Jacob Woodruff House

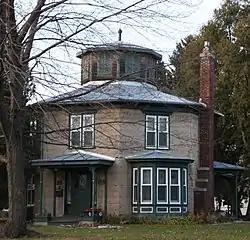

The Jacob Woodruff House is a two-story octagonal house constructed of concrete walls, featuring a large, windowed cupola, and metal roof. It is located in Ripon in the U.S. state of Wisconsin, and is listed on the National Register of Historic Places. Jacob Woodruff was a member of and the librarian for the Wisconsin Phalanx in 1846, a communal society based on the philosophy of Charles Fourier, a French socialist.